Archduchess Maria Johanna Gabriela of Austria

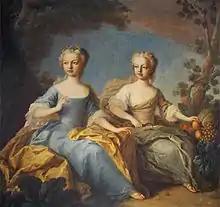
Portrait of Maria Johanna (left) and her favourite sister, Maria Josepha (right)

Maria Johanna strictly studied Latin, French, Italian, Greek, Spanish, German, English, history, geography, land surveying, mathematics, and theology—from the age of three. She was also taught how to dance and sing, and was known to have excelled at these subjects. She often gave musical performances, as she loved to sing. She also loved to act.